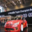
Label: automobile